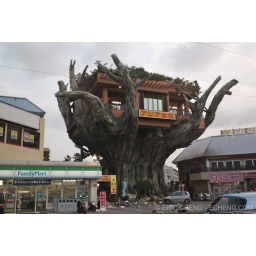
Super blurry photo of an interesting tree house in Okinawa, Japan